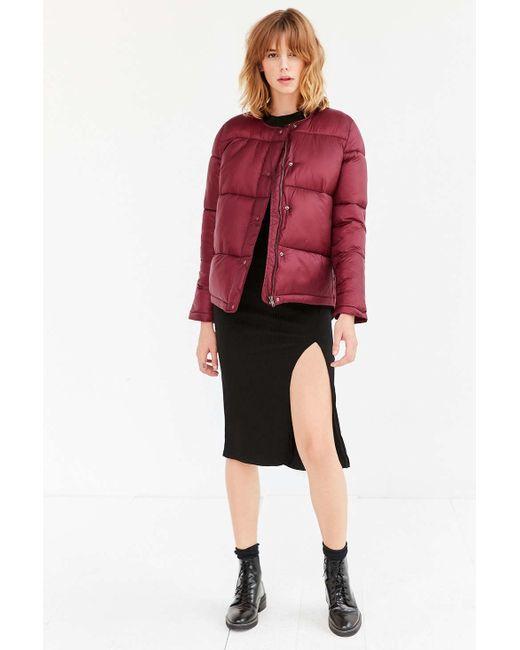
damen, kastanienbraun, Polyester, geschwollener Stil, volle Ärmel, Winterjacke, Reißverschluss-Knopf-Verschluss